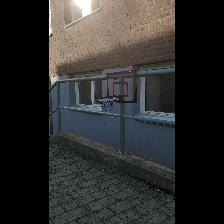
Label: NonHuman